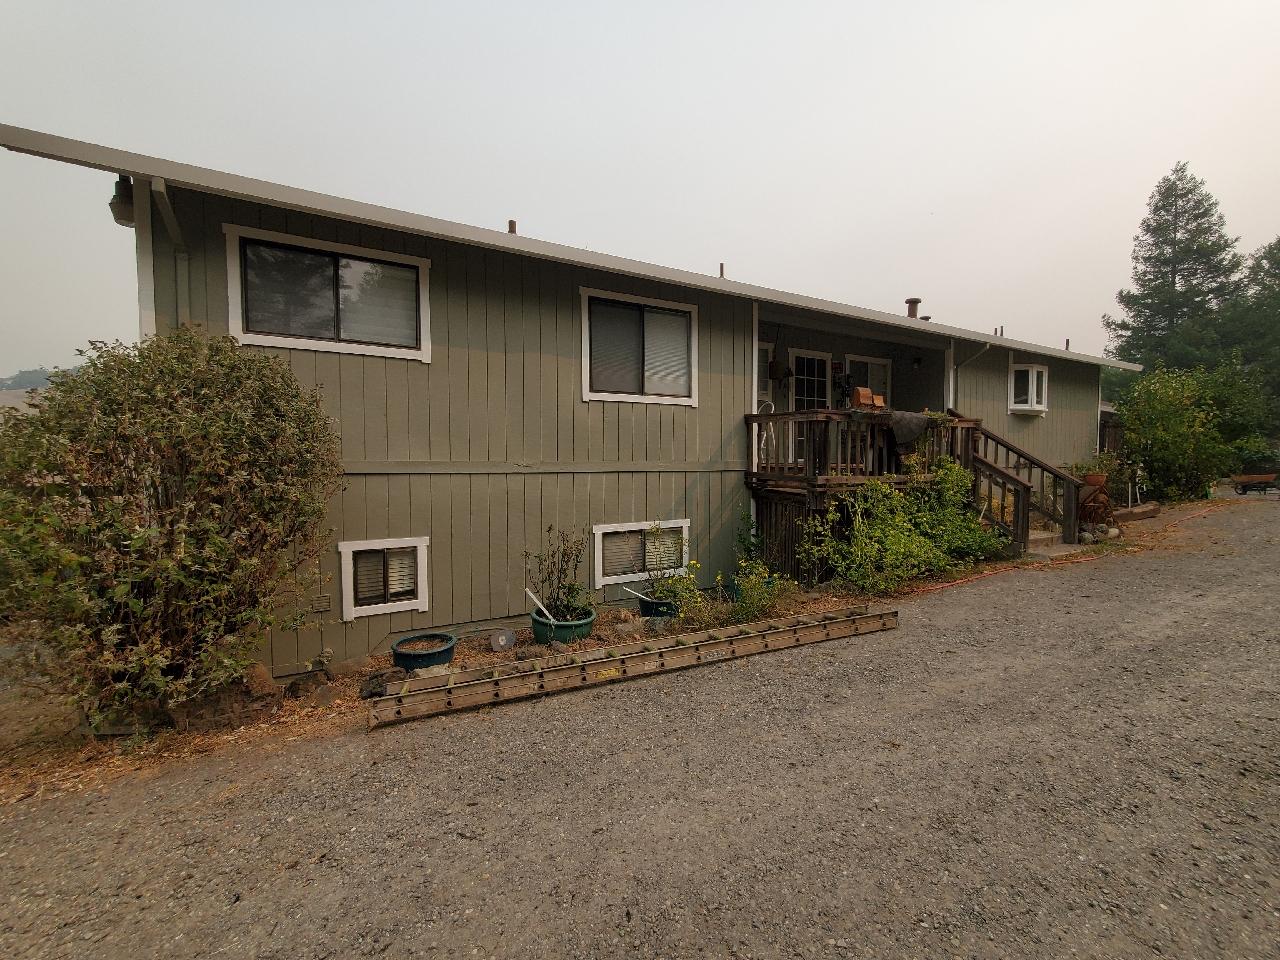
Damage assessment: no_damage